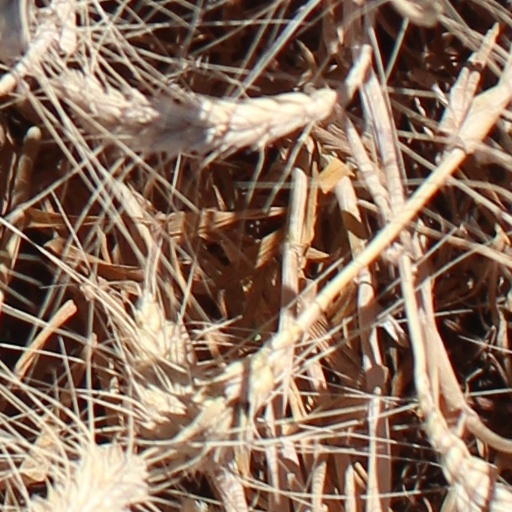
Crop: wheat